Nayla Moawad

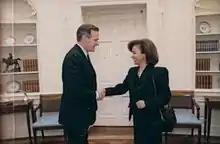
Moawad greeting President George H. W. Bush in 1990

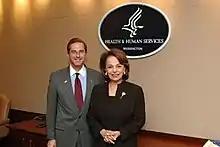
Moawad with Alex Azar in 2006

Nayla Moawad (born 3 July 1940) is a Lebanese politician and former First Lady of Lebanon. Outside of Lebanon, she is best known as the widow of former President René Moawad, who was assassinated on 22 November 1989, after serving only 18 days as president. Within Lebanon, she is a high-profile politician in her own right, having served as a member of the National Assembly since 1991. Following her reelection in June 2005, she was appointed to the Cabinet on 19 July as Minister for Social Affairs.